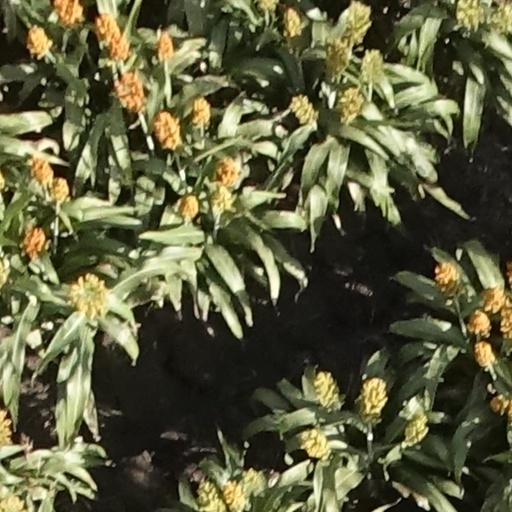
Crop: sorghum